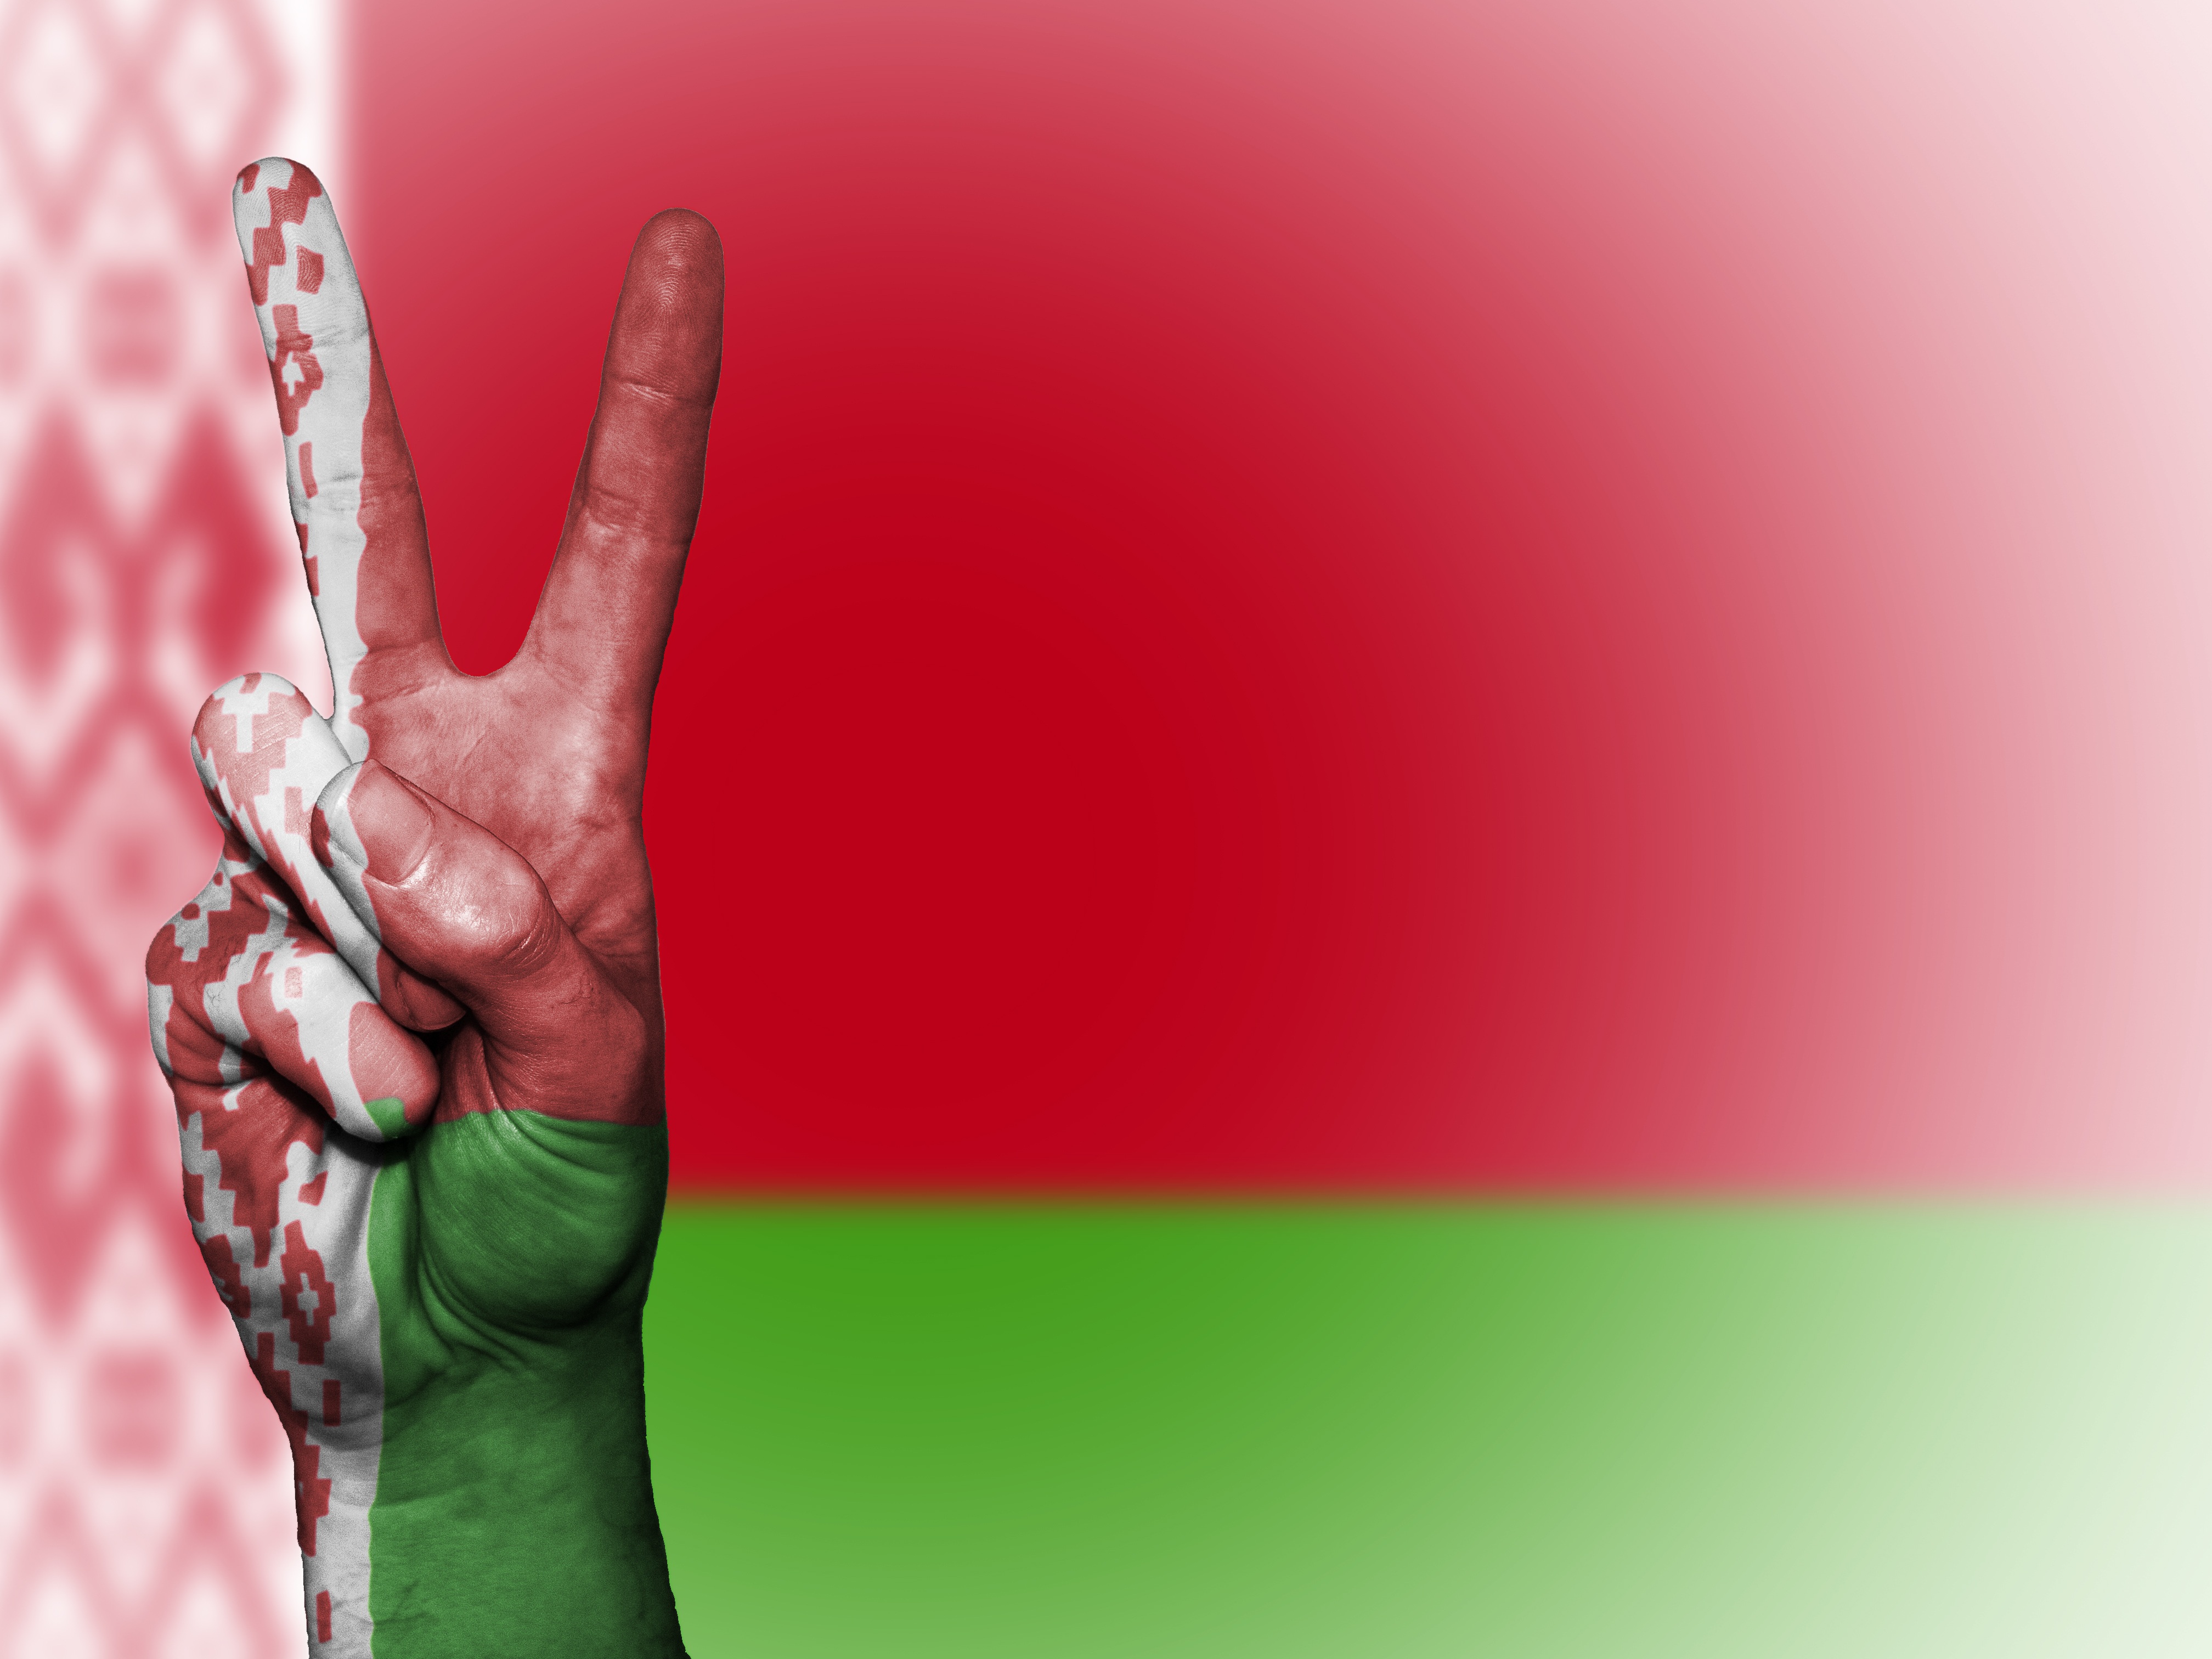
hand, country, travel, finger, red, symbol, color, banner, flag, peace, tourism, arm, close up, national, colors, background, graphic, state, icon, ensign, belarus, sense, computer wallpaper